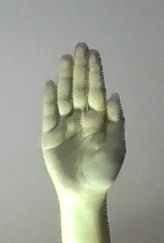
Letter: seen